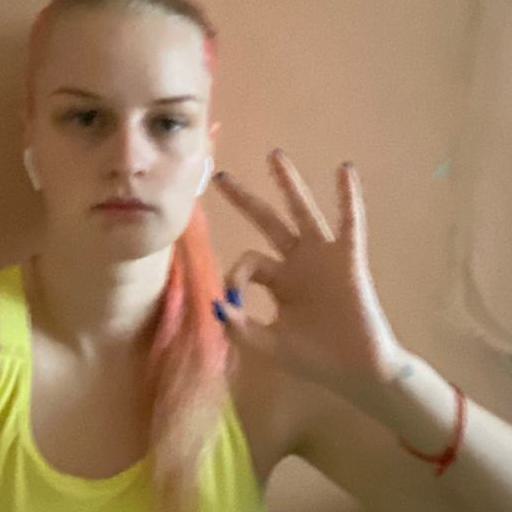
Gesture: ok